Aloys Sprenger

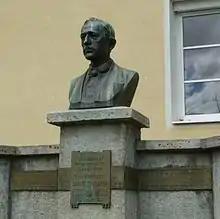
Bust in Nassereith.

Sprenger studied medicine, natural sciences as well as oriental languages at the University of Vienna. In 1836 he moved to London, where he worked with the Earl of Munster on the latter's "Geschichte der Kriegswissenschaften bei den mohammedanischen Völkern", ‘History of Military Science among the Muslim Peoples’, and thence in 1843 to Calcutta, where he became principal of Delhi College. In this capacity he had many textbooks translated into Hindustani from European languages.